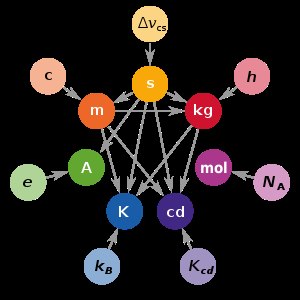
Kilogram / Definition
SI-systemet efter den nye definition i 2019: Kilogrammet er nu fastsat ud fra sekundet, lysets hastighed og Plancks konstant, og amperen afhænger ikke længere af kiloet.
Den grundlæggende SI-enhed for masse er kilogram.